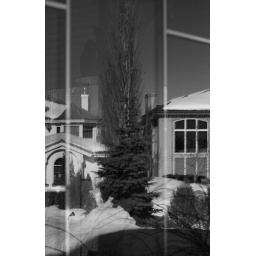
a reflection of a tree in a window